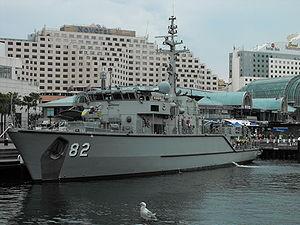
La classe Huon est une classe de 6 chasseurs de mines construite pour la marine royale australienne.